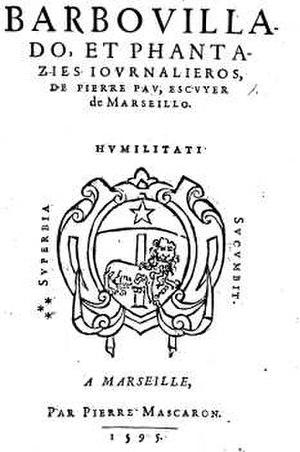
Page de l'athologie des écrivain provençaux occitans Pierre Paul et Louis Bellaud
L'histoire de la littérature provençale fait partie de la littérature occitane et comprend l'ensemble des œuvres écrites en langue d'oc par des auteurs liés à la Provence ou employant le provençal.
Pierre Paul est un écrivain provençal de langue d'oc.